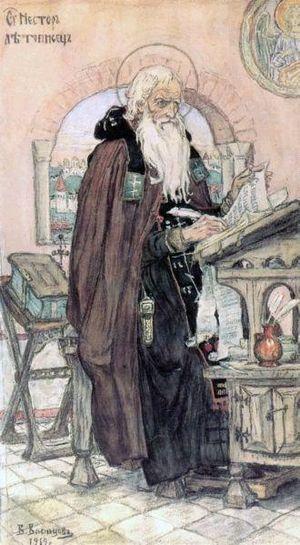
Nestor, né en 1056 et mort en 1106, est un moine de la laure des Grottes de Kiev.